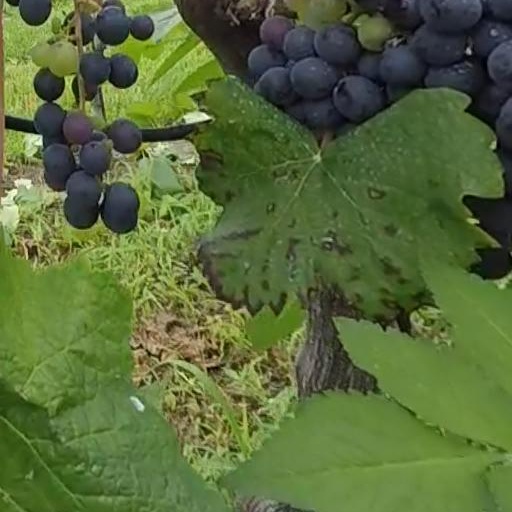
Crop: grape